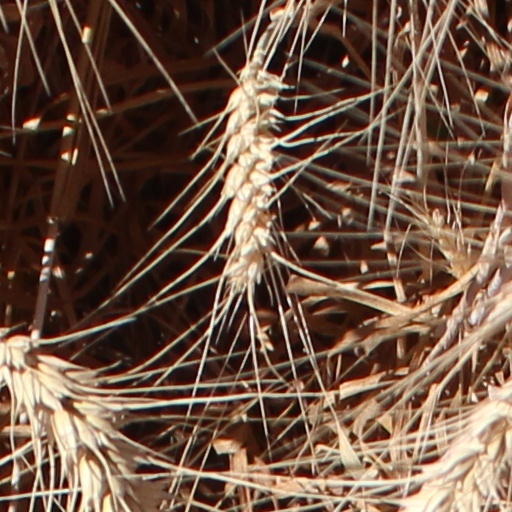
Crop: wheat